Red Oak, Texas

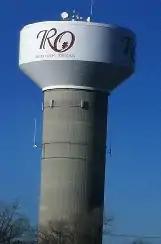
Water tower in Glenn Heights, on west side of I-35E

Red Oak is located along the northern edge of Ellis County. Adjacent cities include Glenn Heights to the northwest, Lancaster to the north, Ferris to the east, Pecan Hill to the southeast, Waxahachie to the south, and Oak Leaf to the west. It is south of downtown Dallas via Interstate 35E, which has two exits in Red Oak.